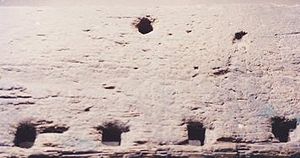
Høvlebænk / Høvlebænketyper og anvendelser
Udsnitsbillede af høvlebænk hvor duphullerne ses forneden.
En høvlebænk er først og fremmest snedkerens og til dels tømrerens fornemste og måske vigtigste værktøj, hans arbejdsbord.